Howard University

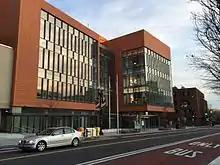
Interdisciplinary Research Building

Six years later, in 2013, university insiders again alleged the university was in crisis. In April, the vice chairwoman of the university's board of trustees wrote a letter to her colleagues harshly criticizing the university's president and calling for a vote of no confidence; her letter was subsequently obtained by the media where it drew national headline. Two months later, the university's Council of Deans alleged "fiscal mismanagement is doing irreparable harm," blaming the university's senior vice president for administration, chief financial officer and treasurer and asking for his dismissal. In October, the faculty voted no confidence in the university's board of trustees executive committee, two weeks after university president Sidney A. Ribeau announced he would retire at the end of the year. On October 1, the Board of Trustees named Wayne A. I. Frederick interim president. In July 2014 Howard's Board of Trustees named Frederick as the school's 17th president.